Pseudopostega

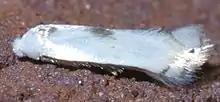
"Pseudopostega", probably "P. albogaleriella", Size: 4.2 mm

Pseudopostega is a genus of moths of the family Opostegidae.